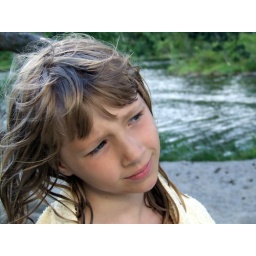
A nice bath in the fresh water lake